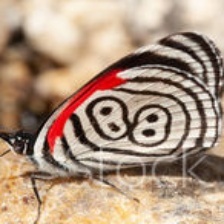
Species: AN 88